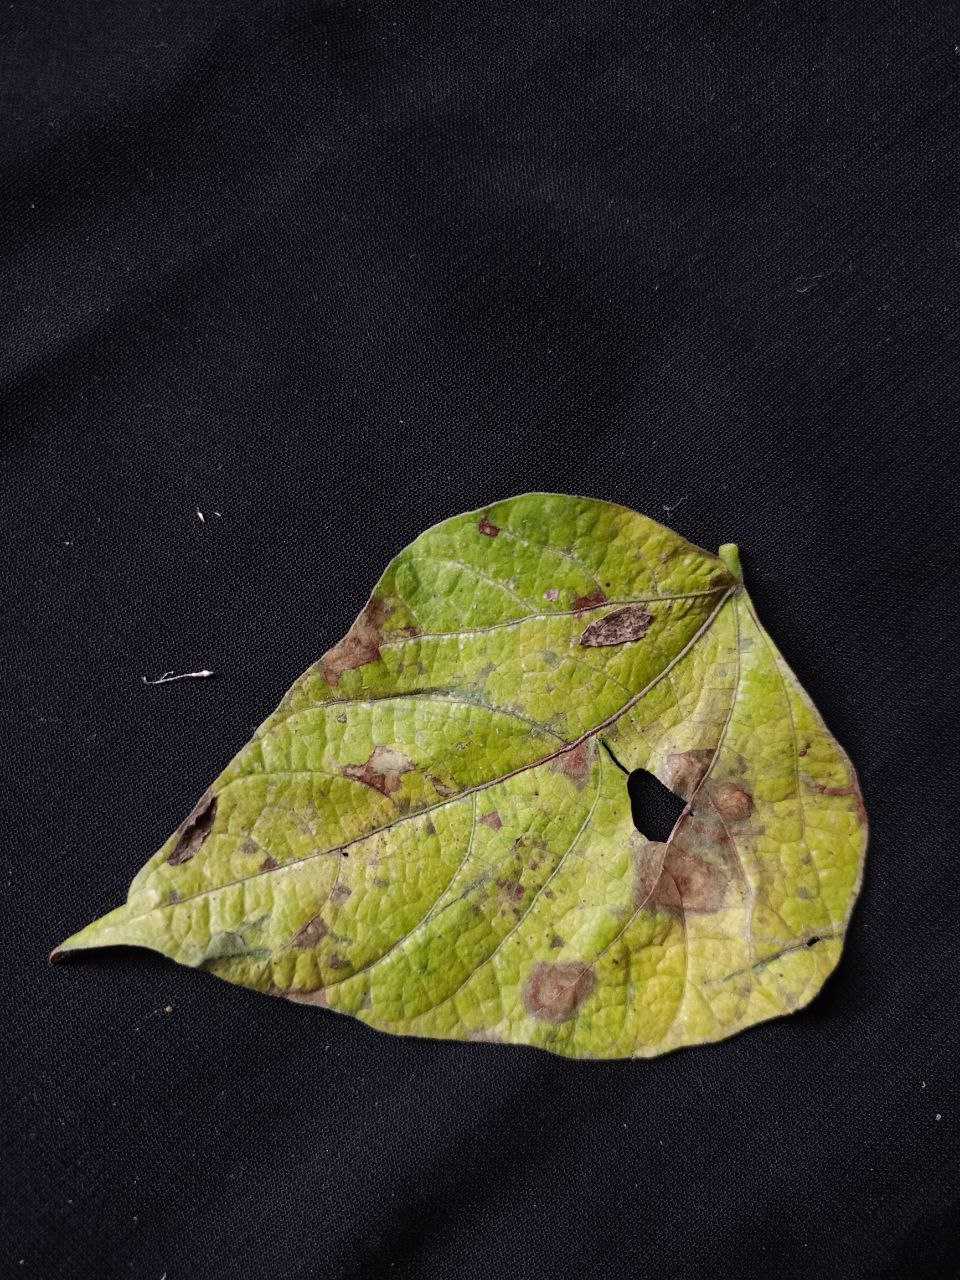
Crop: bean
Leaf condition: Blight